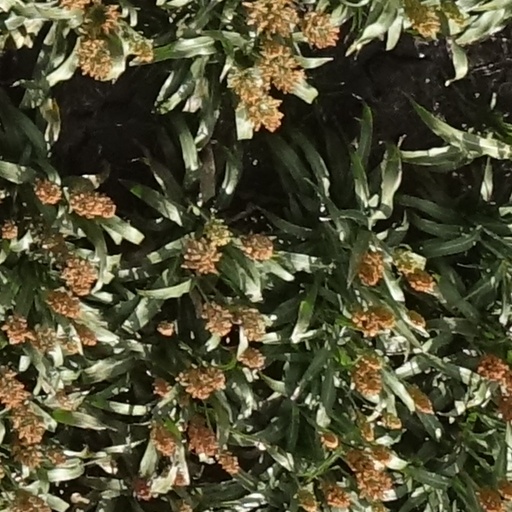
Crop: sorghum